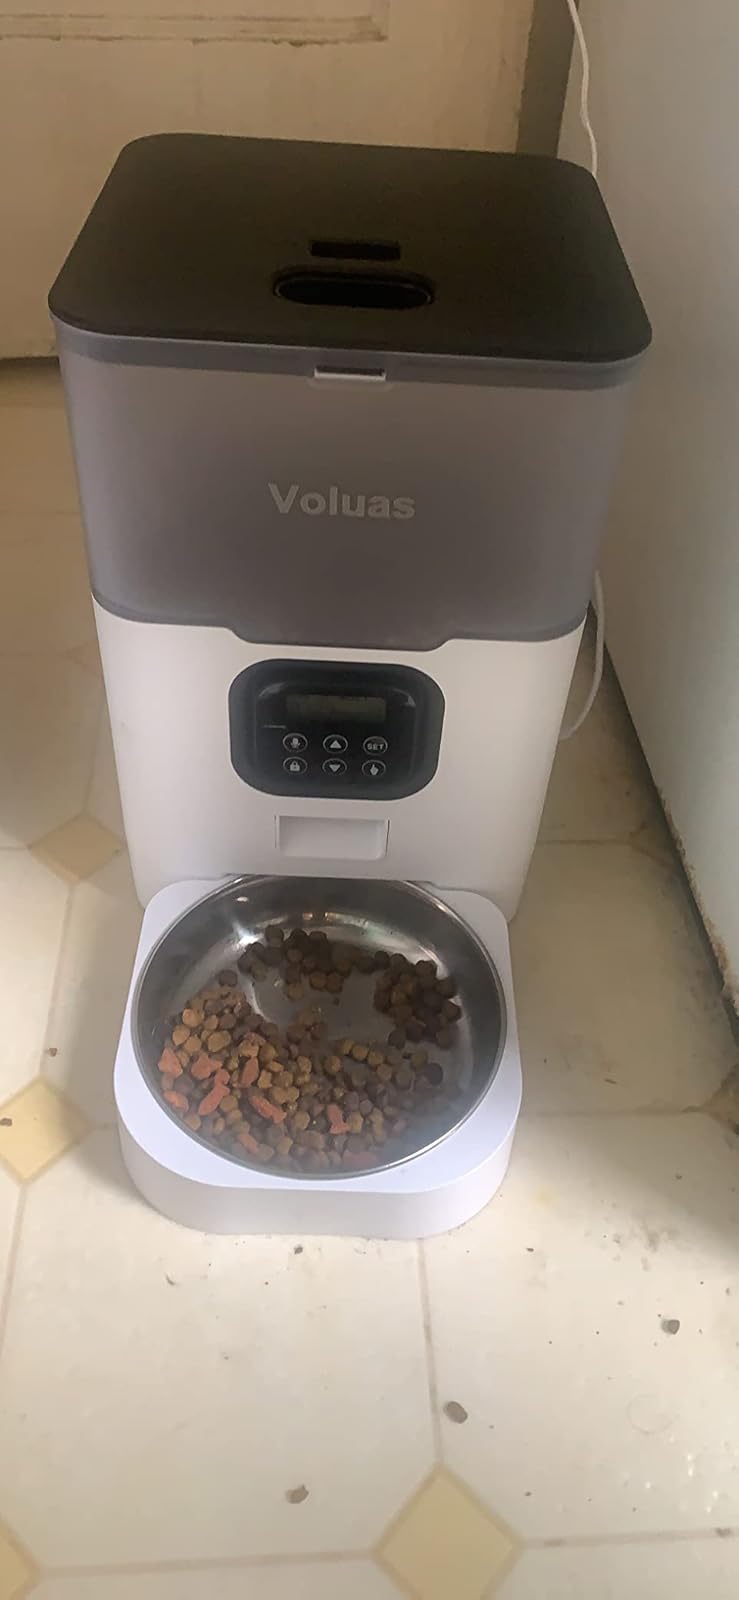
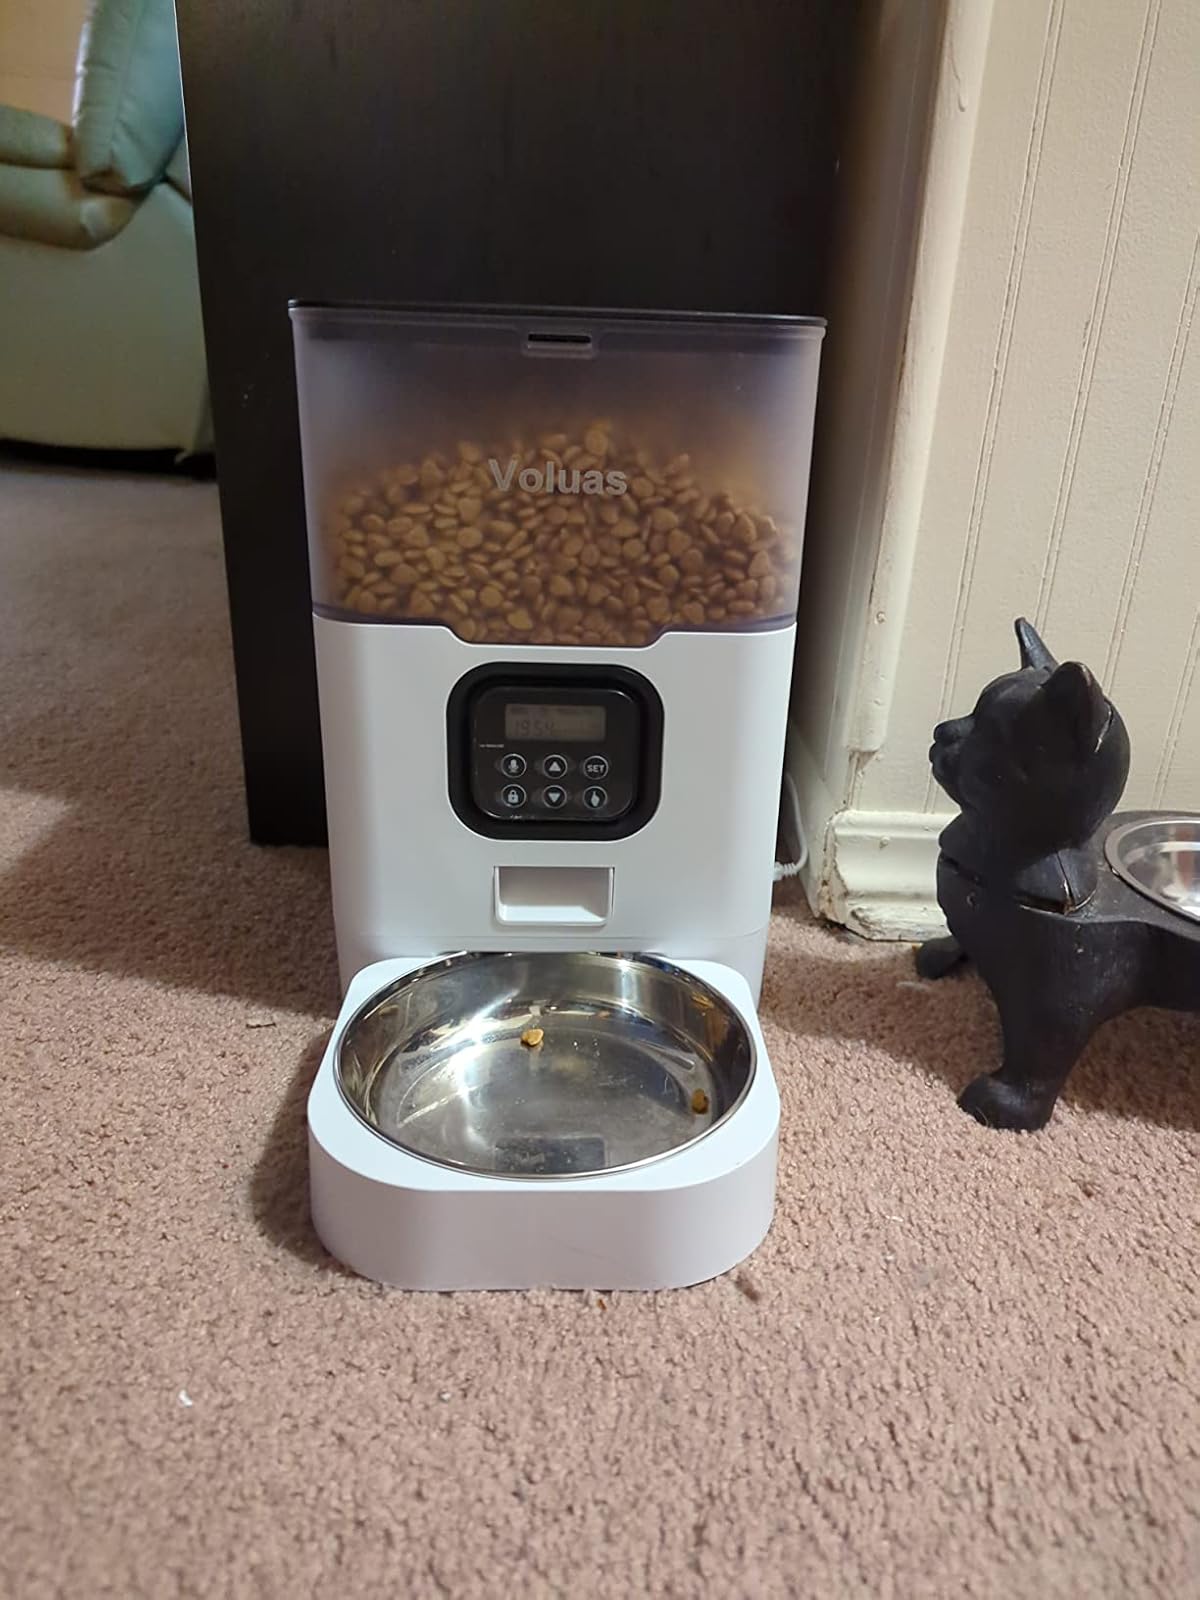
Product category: items_feeder
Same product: yes